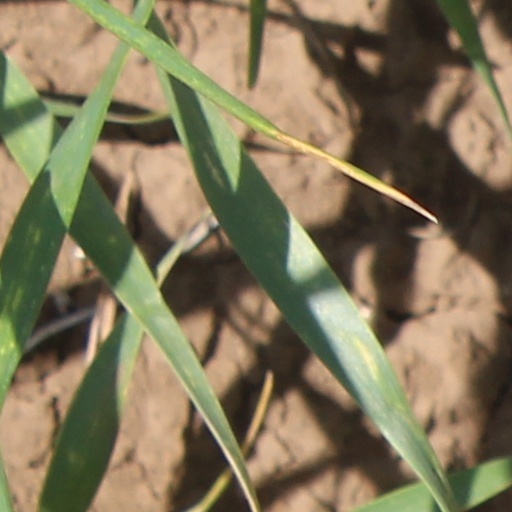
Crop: wheat